Bed

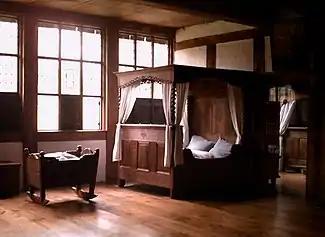
Bedroom on the Detmold Open-air Museum premises

A bed is a piece of furniture that is used as a place to sleep, rest, and relax.